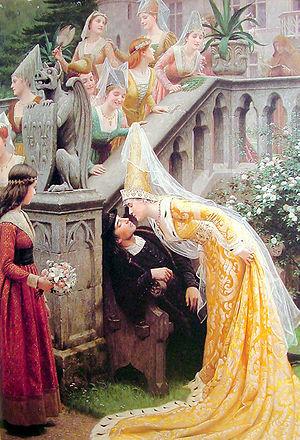
La romance historique, également appelée roman d'amour historique est, au sens moderne du terme, un sous-genre littéraire de la romance ainsi que du roman historique.
Une légende est, à l’origine, un récit mis par écrit pour être lu publiquement : généralement il s'agit d'une hagiographie lue dans les monastères, pendant les repas ; dans les églises, pour l’édification des fidèles lors de la fête d’un saint. Au XVIᵉ siècle s'opère un glissement de sens, la légende devenant un récit à caractère merveilleux où les faits historiques sont transformés par l'imagination populaire ou l'invention poétique. Cette évolution « résulte de la nécessité devant laquelle se sont trouvés les hagiographes de fournir la matière destinée à alimenter le culte de saints personnages dont ils ignoraient à peu près tout ». Dans ce genre de littérature, la précision historique passe ainsi au second plan par rapport à l’intention spirituelle
Edmund Blair Leighton est un peintre anglais.